Red Star/White Star: Tactical Combat in Europe in the 1970s

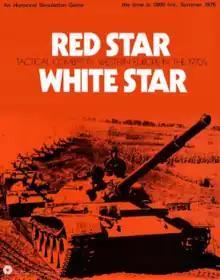

Red Star/White Star: Tactical Combat in Europe in the 1970s is a board wargame published by Simulations Publications Inc. (SPI) at the height of the Cold War in 1972 that simulates hypothetical battles in West Germany between Warsaw Pact invaders and NATO defenders.